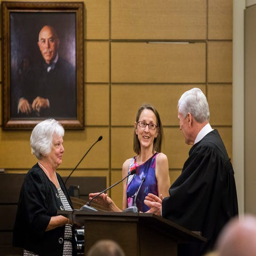
person is sworn in as employer